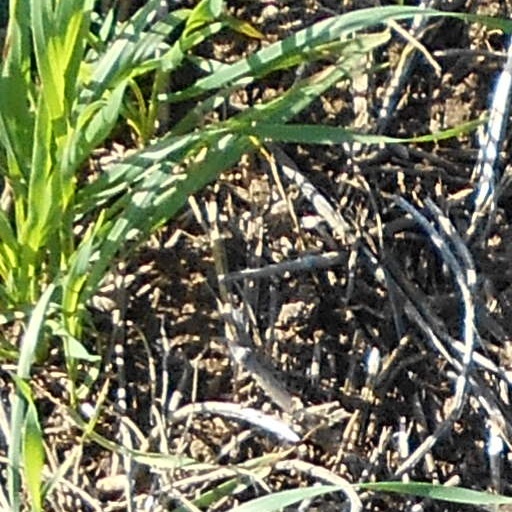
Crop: wheat